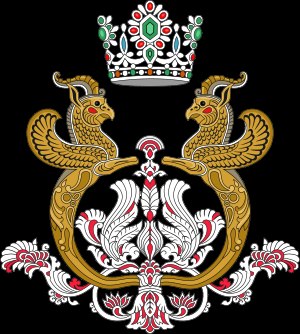
Shahbanu
Kejserligt våben for Pahlavi Shahbanu.
Shahbanu er en persisk titel, som betyder kejserinde. Titlen blev tildelt Farah Pahlavi i 1967. Farah Pahlavi var gift med Muhammed Reza Pahlavi, shah af Iran, og havde titlen dronning før hun blev kronet til kejserinde i 1967.